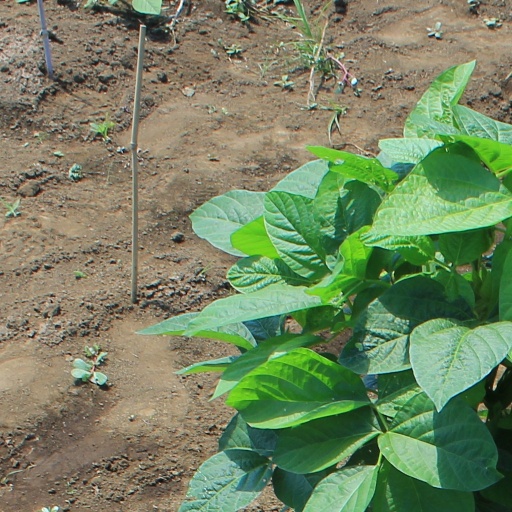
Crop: soybean